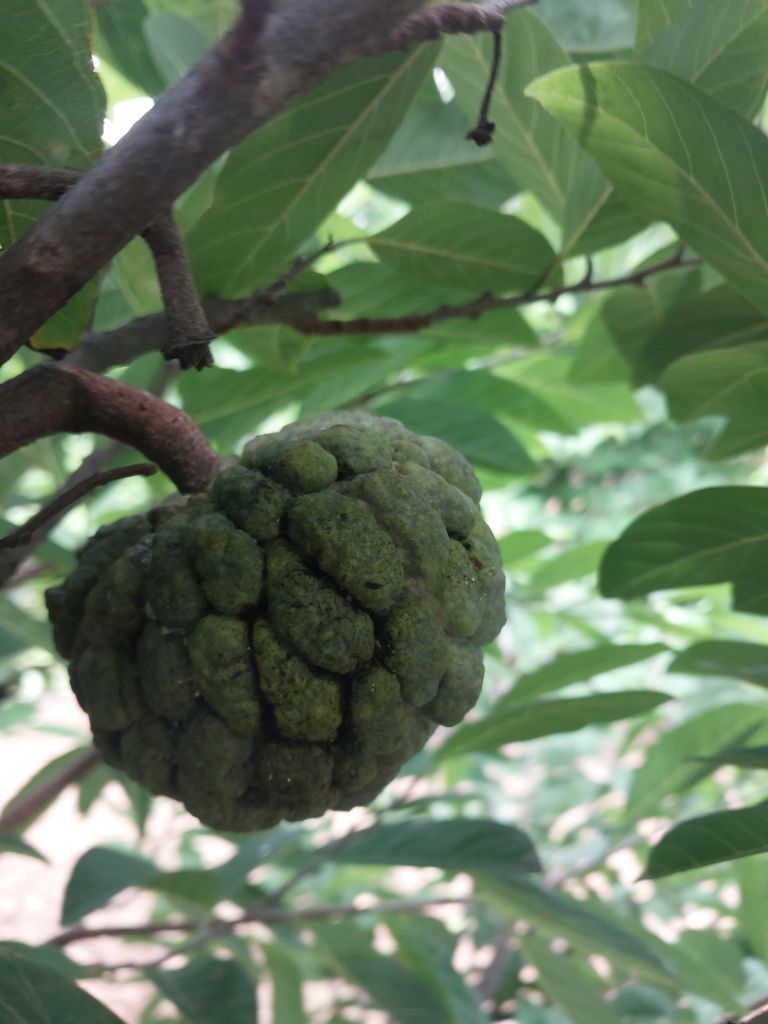
Disease label: Athracnose